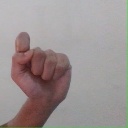
अक्षर: घ